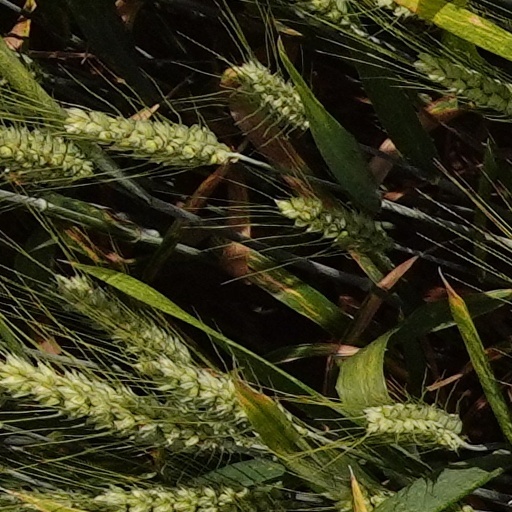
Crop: wheat